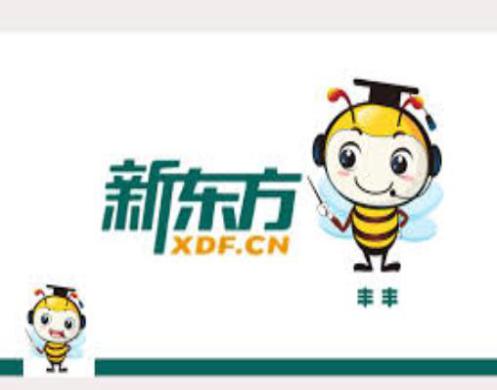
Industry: Others